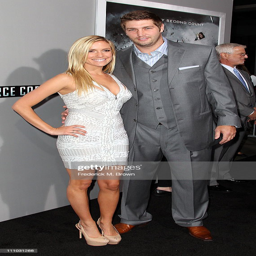
celebrity and sports team , attend the premiere .